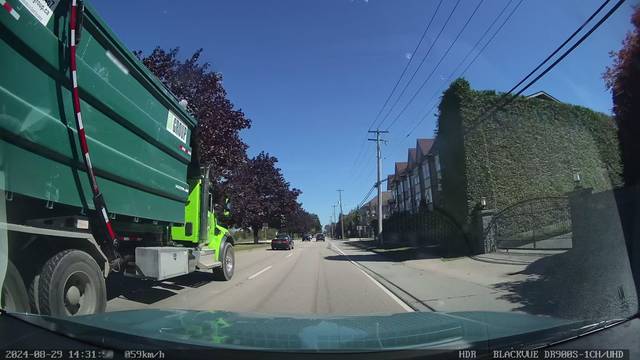
Region: Canada
Coordinates: 49.17, -123.12